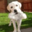
Label: dog